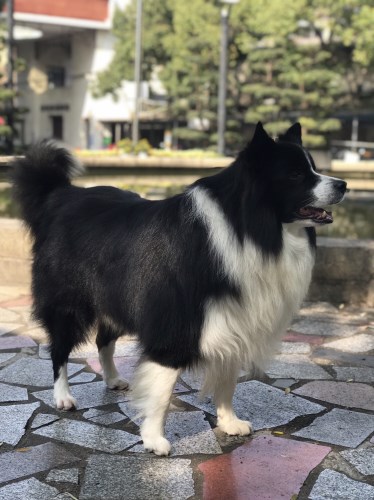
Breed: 2594-n000109-Border_collie